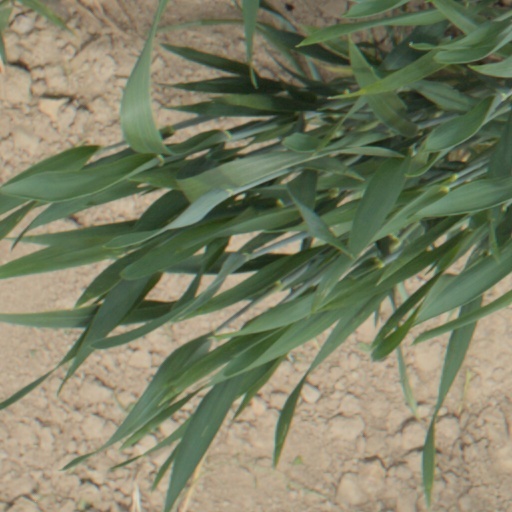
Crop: wheat